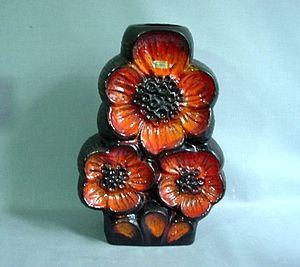
Vase à décor en relief, Manufacture Carstens, Allemagne, XXe siècle
La céramique Fat Lava désigne, d'une manière quelque peu réductrice, les productions des manufactures et studios allemands des années 1950-1970. Elle tire son nom des effets d’émaillages en relief, fréquemment utilisés avec des coloris jaune orangé, qui donnent à la surface des pièces un aspect caractéristique de lave bouillonnante. Le terme Fat Lava est apparu pour la première fois comme titre de l’exposition de céramique allemande organisée à Londres en juillet-août 2006.